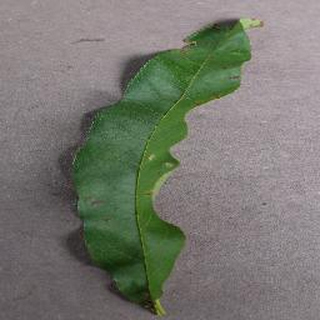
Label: peach_bacterial_spot